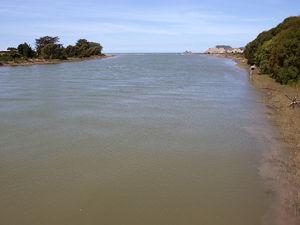
Le fleuve Uawa est un cours d'eau du District de Gisborne dans la région de Gisborne de l’Ile du Nord de la Nouvelle-Zélande.